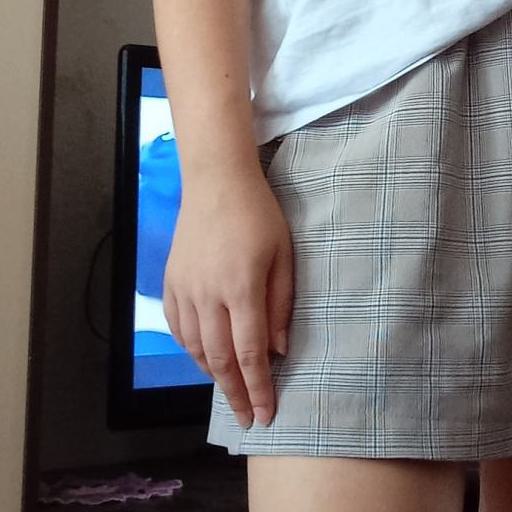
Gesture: no_gesture